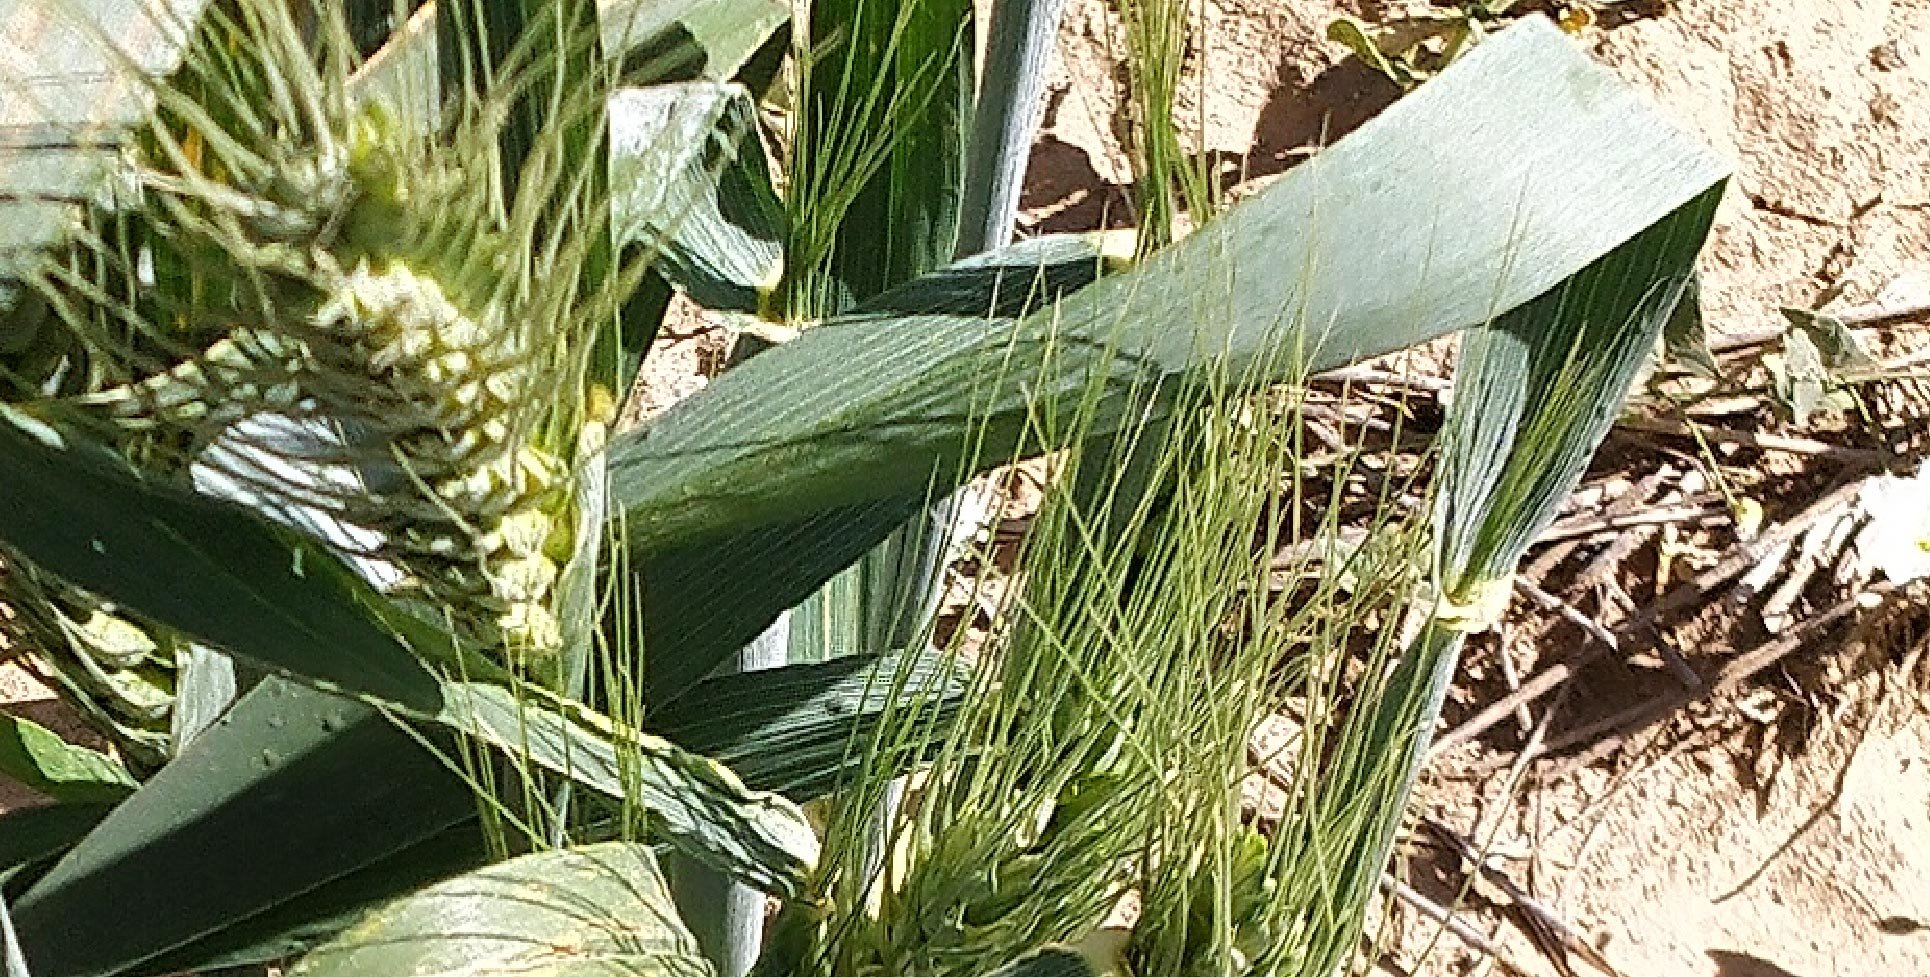
Label: Wheat___Healthy